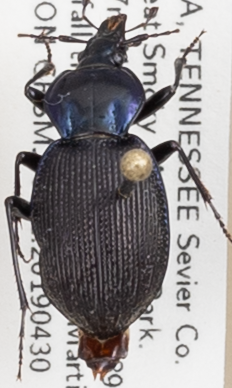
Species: Sphaeroderus stenostomus lecontei
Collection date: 2019-04-30
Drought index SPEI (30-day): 1.13
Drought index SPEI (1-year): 2.09
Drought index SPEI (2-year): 2.09